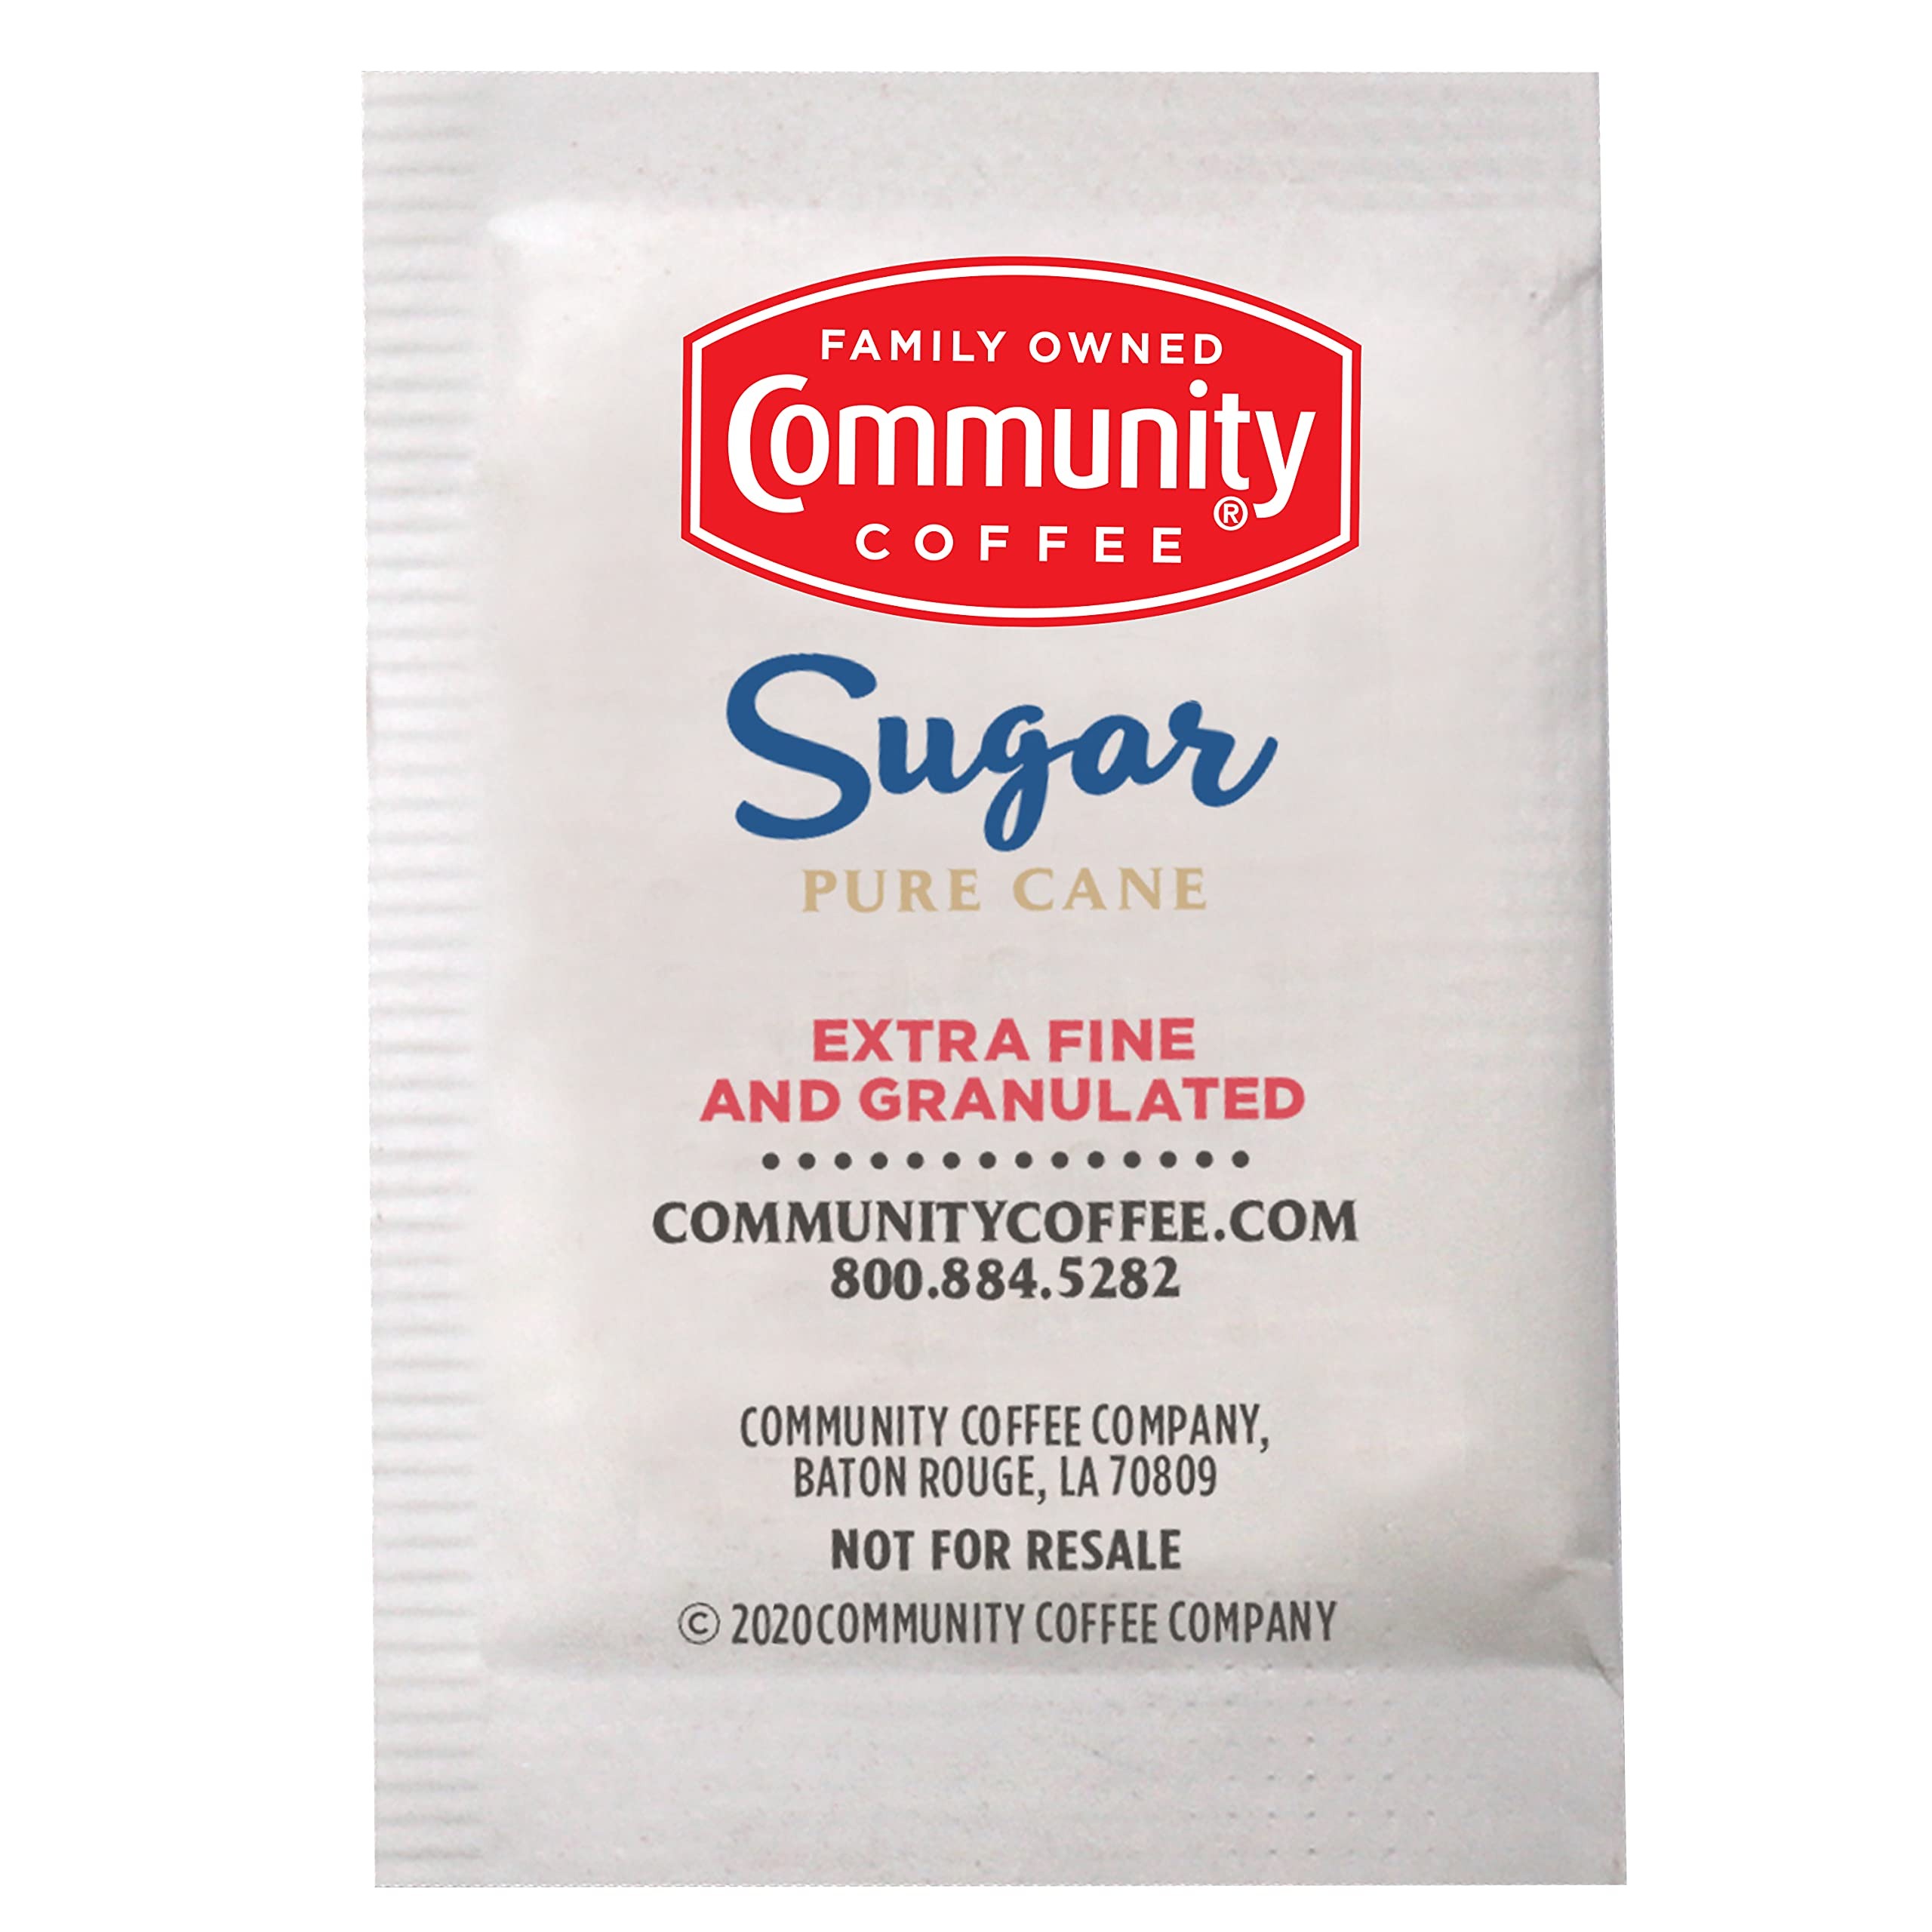
Item Name: Community Coffee Sugar Bulk Pack, 1000 Count
Bullet Point 1: Community Coffee Sugar: For the perfect amount of sweetness, try Community Coffee Sugar. Our individual sugar packs are a great complement to help you enjoy a rich, smooth cup of Community Coffee
Bullet Point 2: A Touch of Sweetness: Our extra-fine granulated cane sugar comes in an individual serving packs. Perfect for offices, businesses and foodservice operations
Bullet Point 3: Community Is Everything: From using responsibly-sourced coffee beans to programs that support military service members, local schools and more, Community Coffee gives back to our partners and local communities in every way we can
Bullet Point 4: More Than Coffee: We offer high quality sugar, creamer, flavored creamer & more so you can enjoy your coffee to your liking. Make your drink as strong or as sweet as you like it with Community Coffee
Bullet Point 5: Quality Assured: All of our coffee beans go through a rigorous scoring system for body, balance, flavor and aroma. Only then can they be considered fit to bear the Community Coffee name
Value: 1000.0
Unit: Count

Price: 49.96